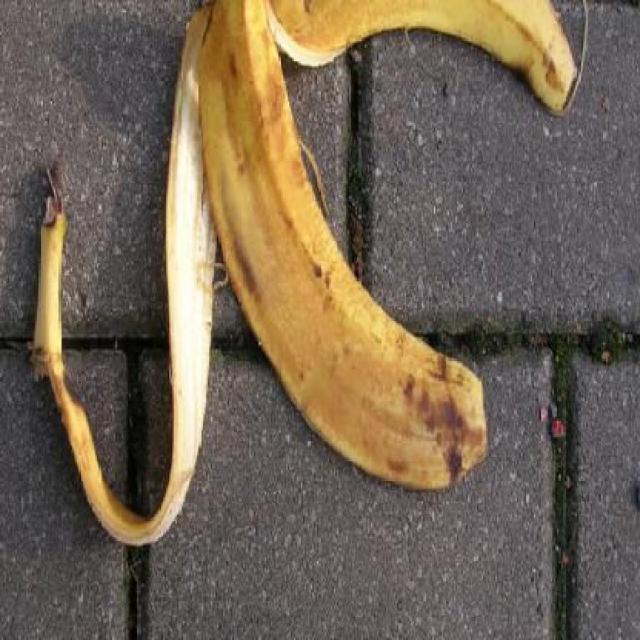
Label: bananas